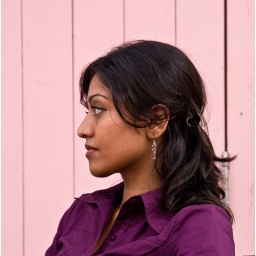
girl in front of pink door